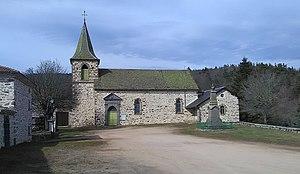
Église de Vabres dans le Cantal.
Vabres est une commune française située dans le département du Cantal, en région Auvergne-Rhône-Alpes.